God in Christianity

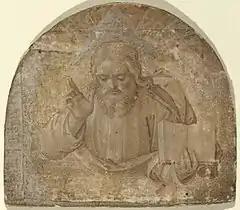
"God the Father with His Right Hand Raised in Blessing", with a triangular halo representing the Trinity, Girolamo dai Libri

Many early Christians believed that a number of verses within the Bible, were meant to apply not only to God, but to all attempts aiming to depict God. However, early Christian art, such as that of the Dura Europos church, displays the Hand of God, a theological symbol representing the right hand of God, and Christ himself, along with many saints, are depicted. The Dura Europos synagogue nearby has numerous instances of the Hand of God symbol throughout its extensive decorative scheme, and is the only ancient synagogue with an extant decorative scheme. Dating to the mid-3rd century, the symbol was likely adopted into Early Christian art from Jewish art.